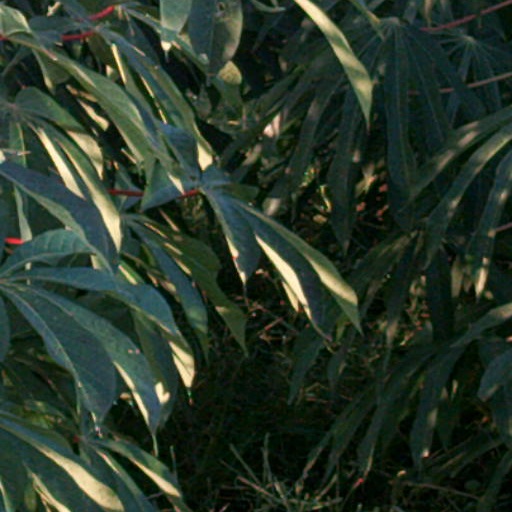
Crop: cassava